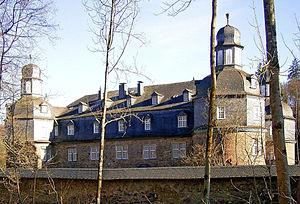
La maison de Hatzfeld est une famille subsistante de la noblesse allemande dont la filiation est suivie depuis le XIIIᵉ siècle. Franz Ludwig von Hatzfeldt, issu de la branche cadette, fut titré prince de Hatzfeld en 1803.